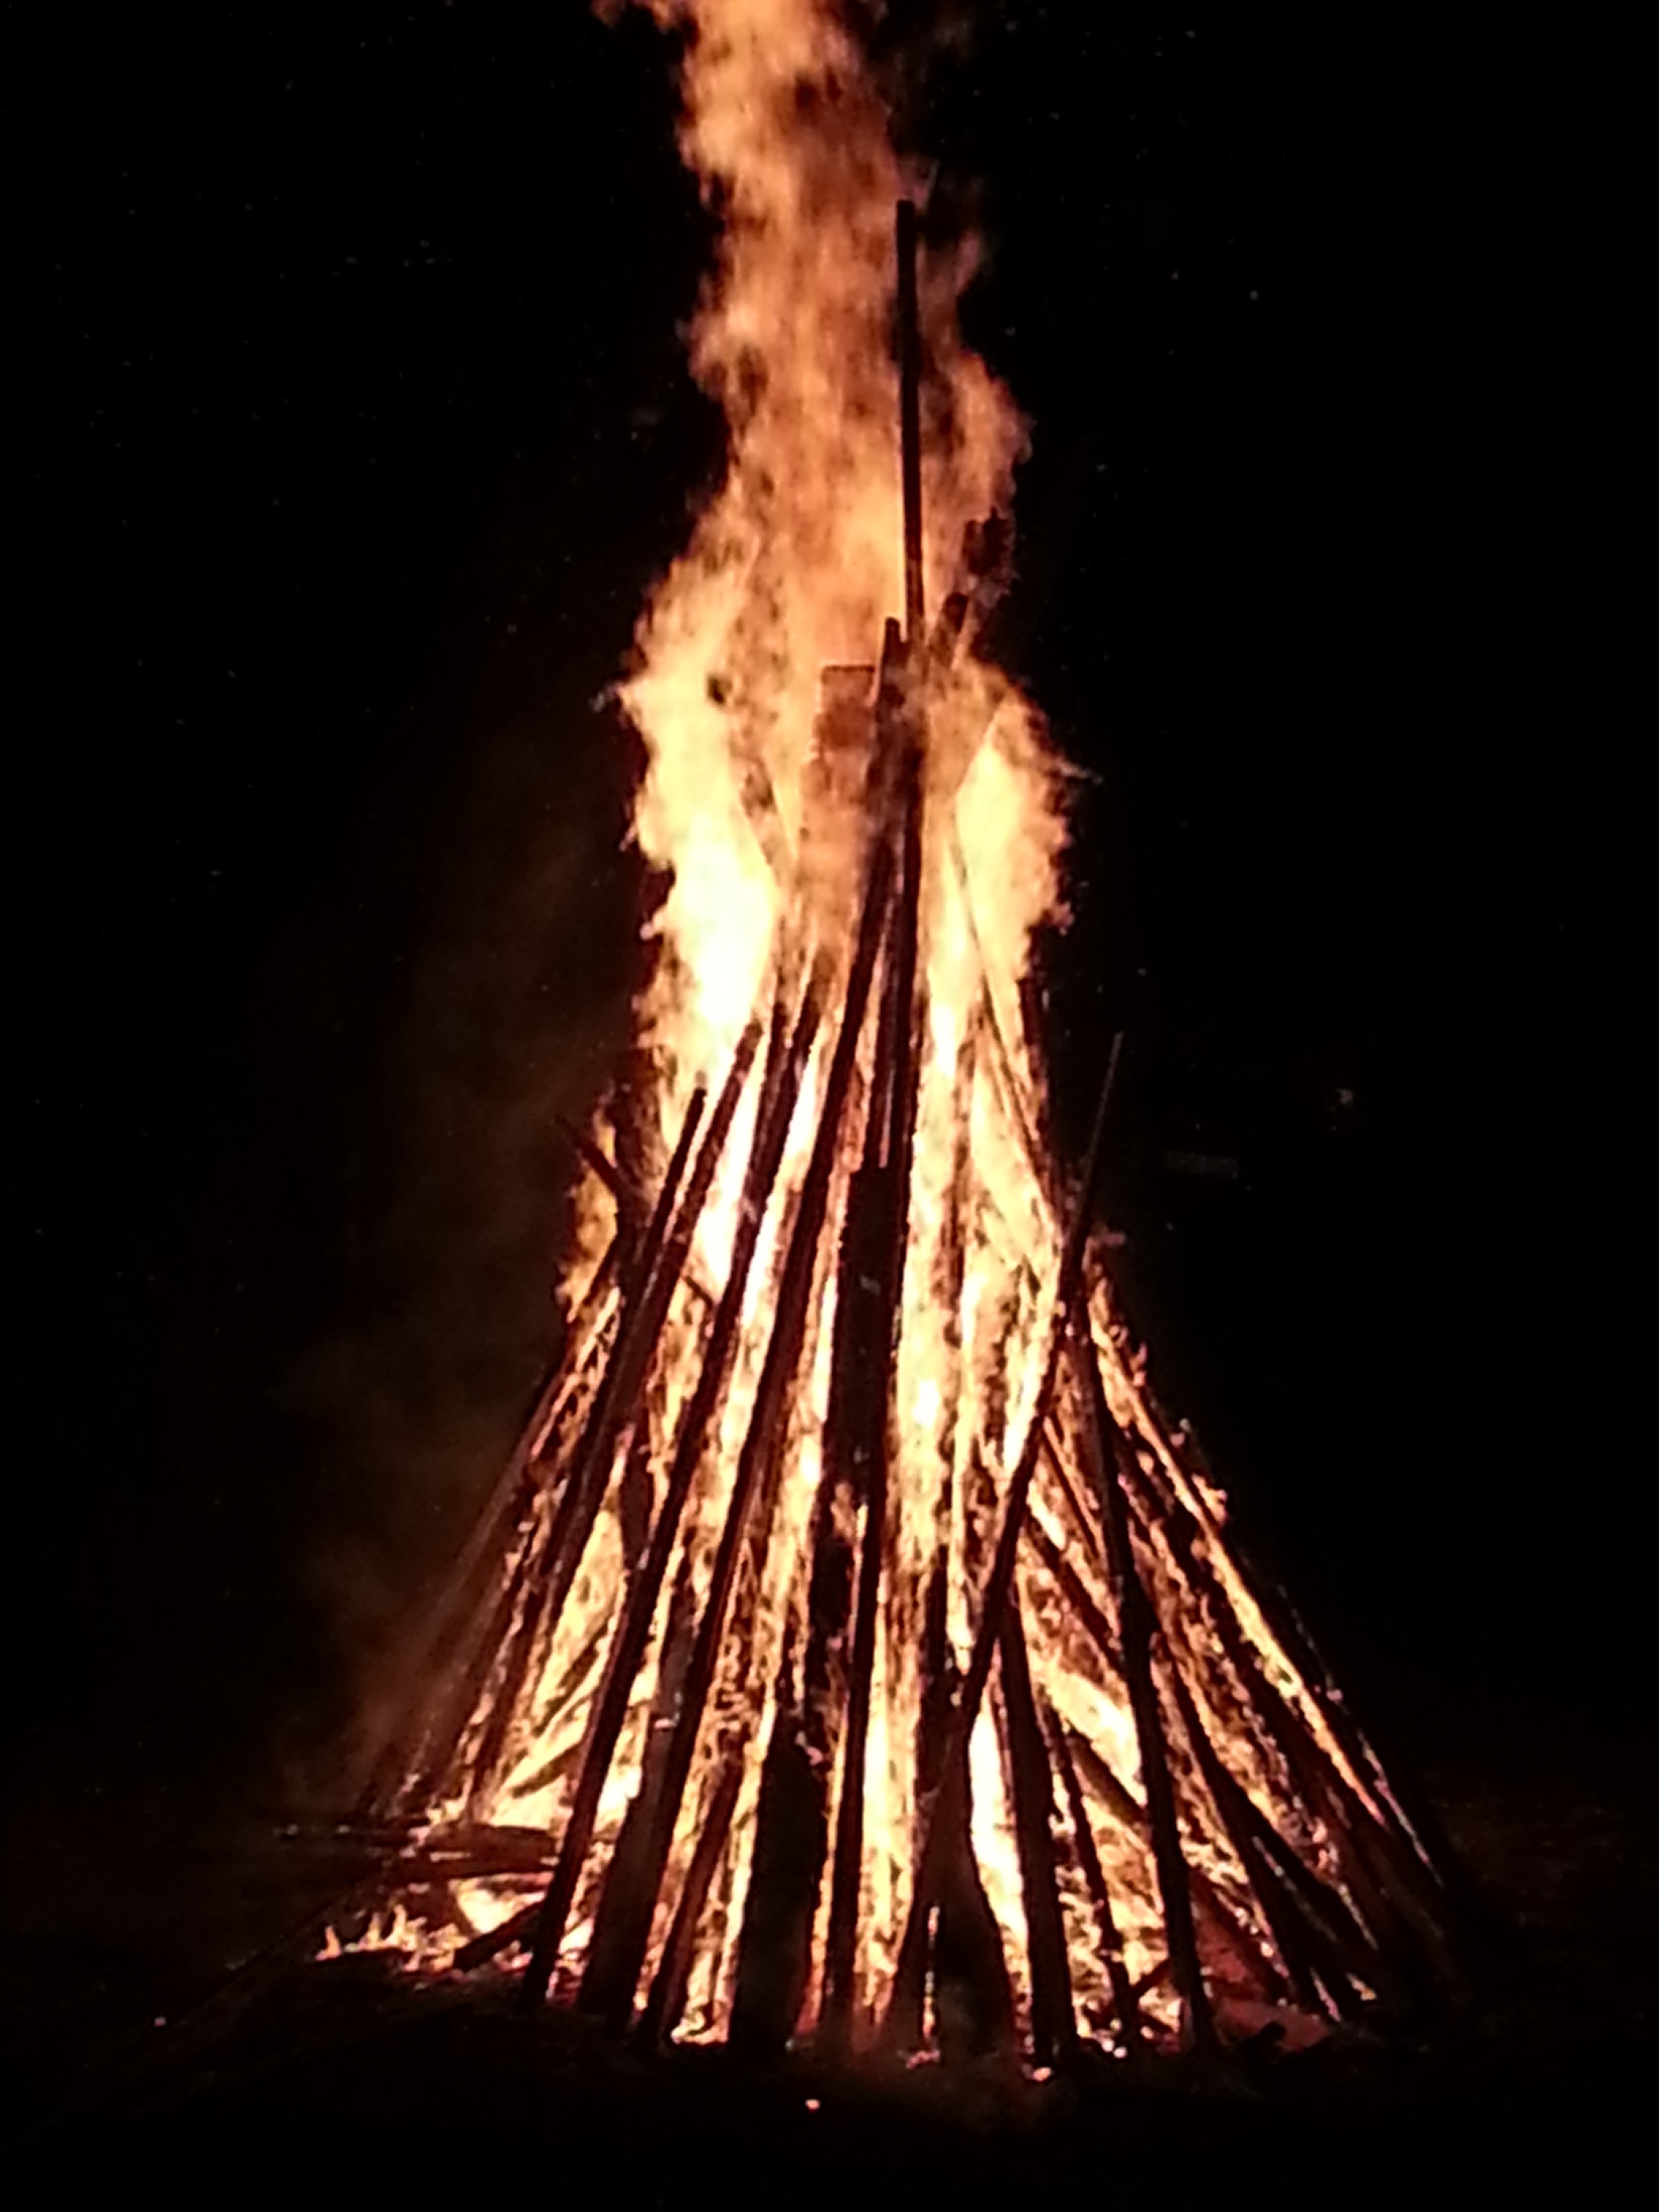
night, flame, fire, yellow, campfire, bonfire, burn, event